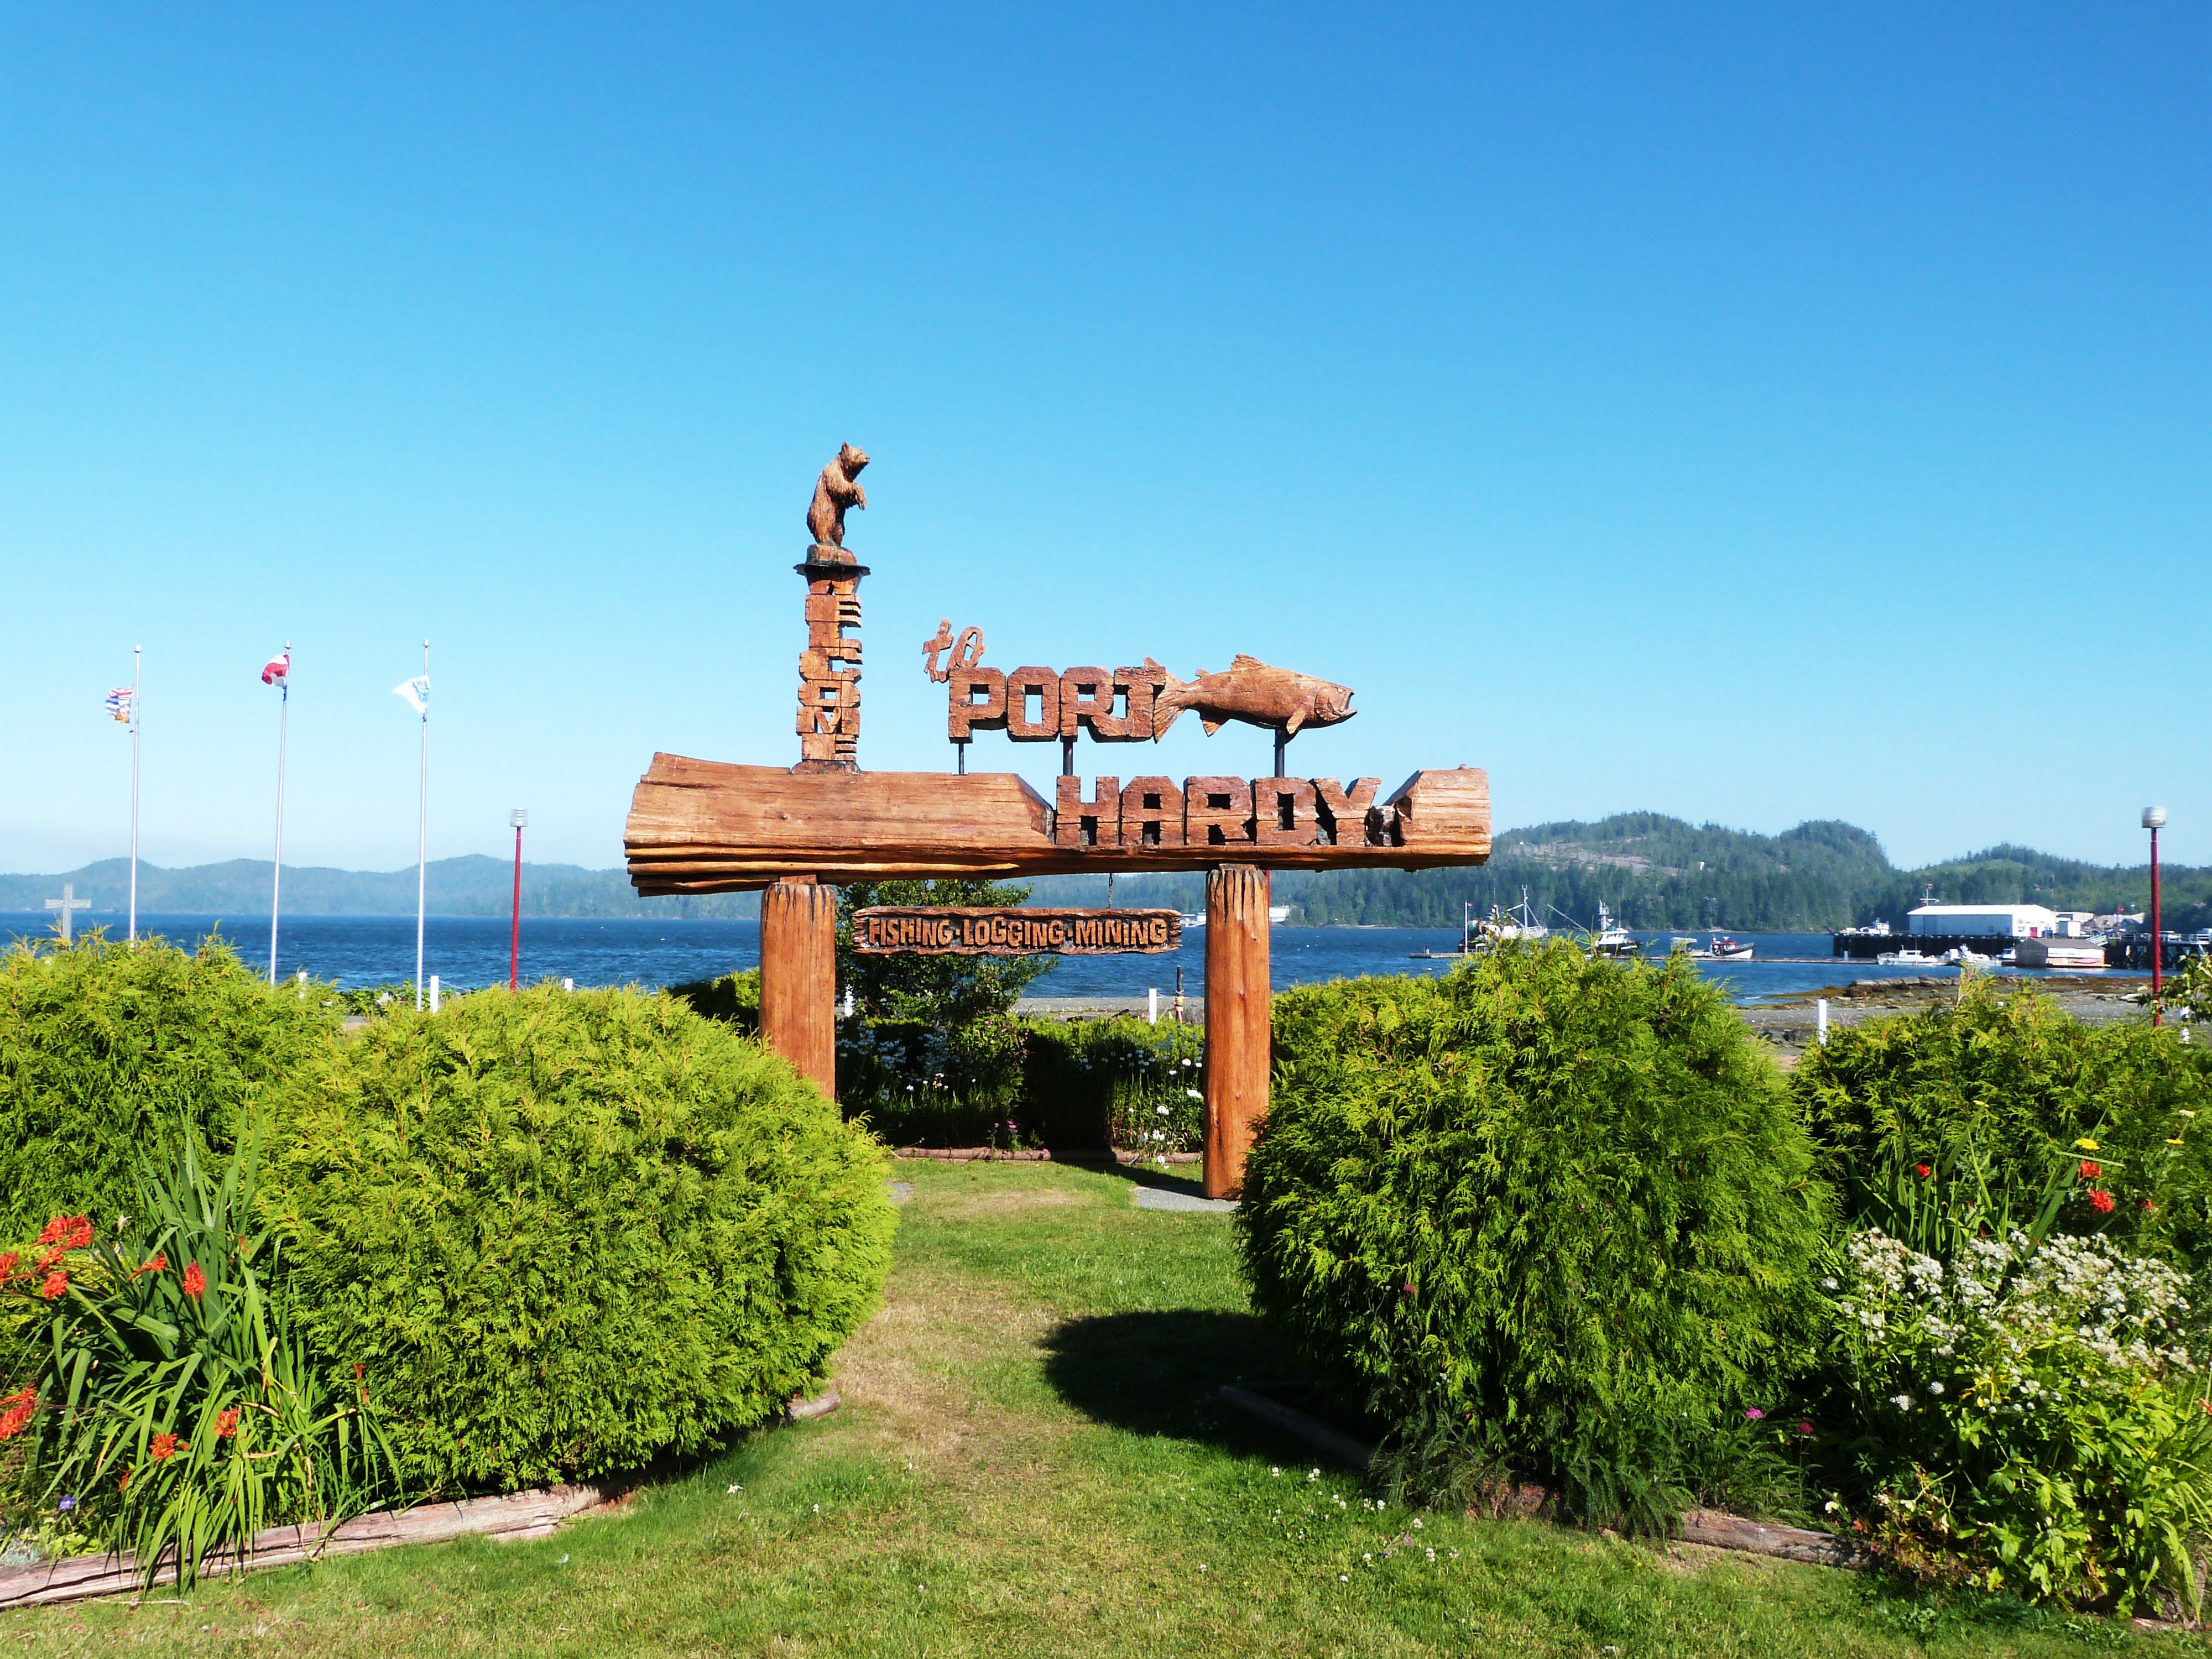
beach, sea, coast, wood, boat, lawn, trunk, city, walkway, vacation, sign, tower, fishing, park, vancouver, bay, island, tourism, resort, canada, british, costa, estate, pacific, columbia, port hardy